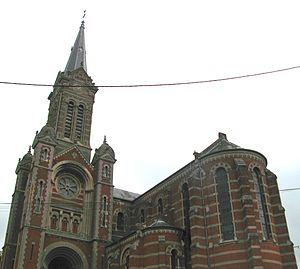
L'église Saint-Martin d'Ailly est située à Ailly-sur-Noye, dans le département de la Somme à une vingtaine de kilomètres au sud d'Amiens.